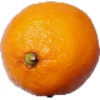
Label: Lemon Meyer 1